Arlington County, Virginia

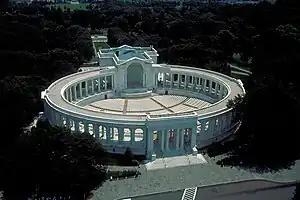
Arlington Memorial Amphitheater hosts major Veterans Day and Memorial Day events.

Changes in municipal governance in Virginia's 1870 Constitution required that all counties be divided into three or more districts, excluding any cities with a population greater than 5,000. This administratively separated Alexandria from the rest of the county and divided Alexandria County into the Arlington, Jefferson, and Washington Districts, with each having its own elected offices, public schools, and other facilities. The Reconstruction Amendments passed along with the 1870 Constitution enabled Alexandria County's eligible black voters to participate in district and county-level elections, resulting in local black politicians, such as John B. Syphax, rising to elected office. This was especially the case in the Jefferson District, which contained Freedman's Village and became a center of black political power in the county.